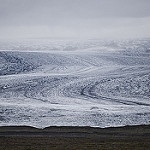
Scene: Outdoor